Meherban Karim

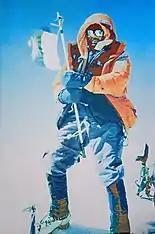
Meherban Karim on the summit of Nanga Parbat in 2005.

In the summer of 2005, Karim and Hugues d'Aubarède reached Camp 4 accompanied by Edurne Pasaban. The pair started their summit push in the dark at 2 a.m. After a long, continuous climb, they reached the summit at 9 a.m. without using any supplemental oxygen. They began their descent together. On the way, Edurne and Hugh stayed at Camp 4. After a continuous climb of 16 hours without oxygen, Karim reached the Base Camp at 6 p.m. He summited Nanga Parbat from Camp 4 and then reached at the basecamp in one Push, It took him 16 hours to reach the summit and then to the base camp. To this day, nobody else has been able to accomplish this feat.